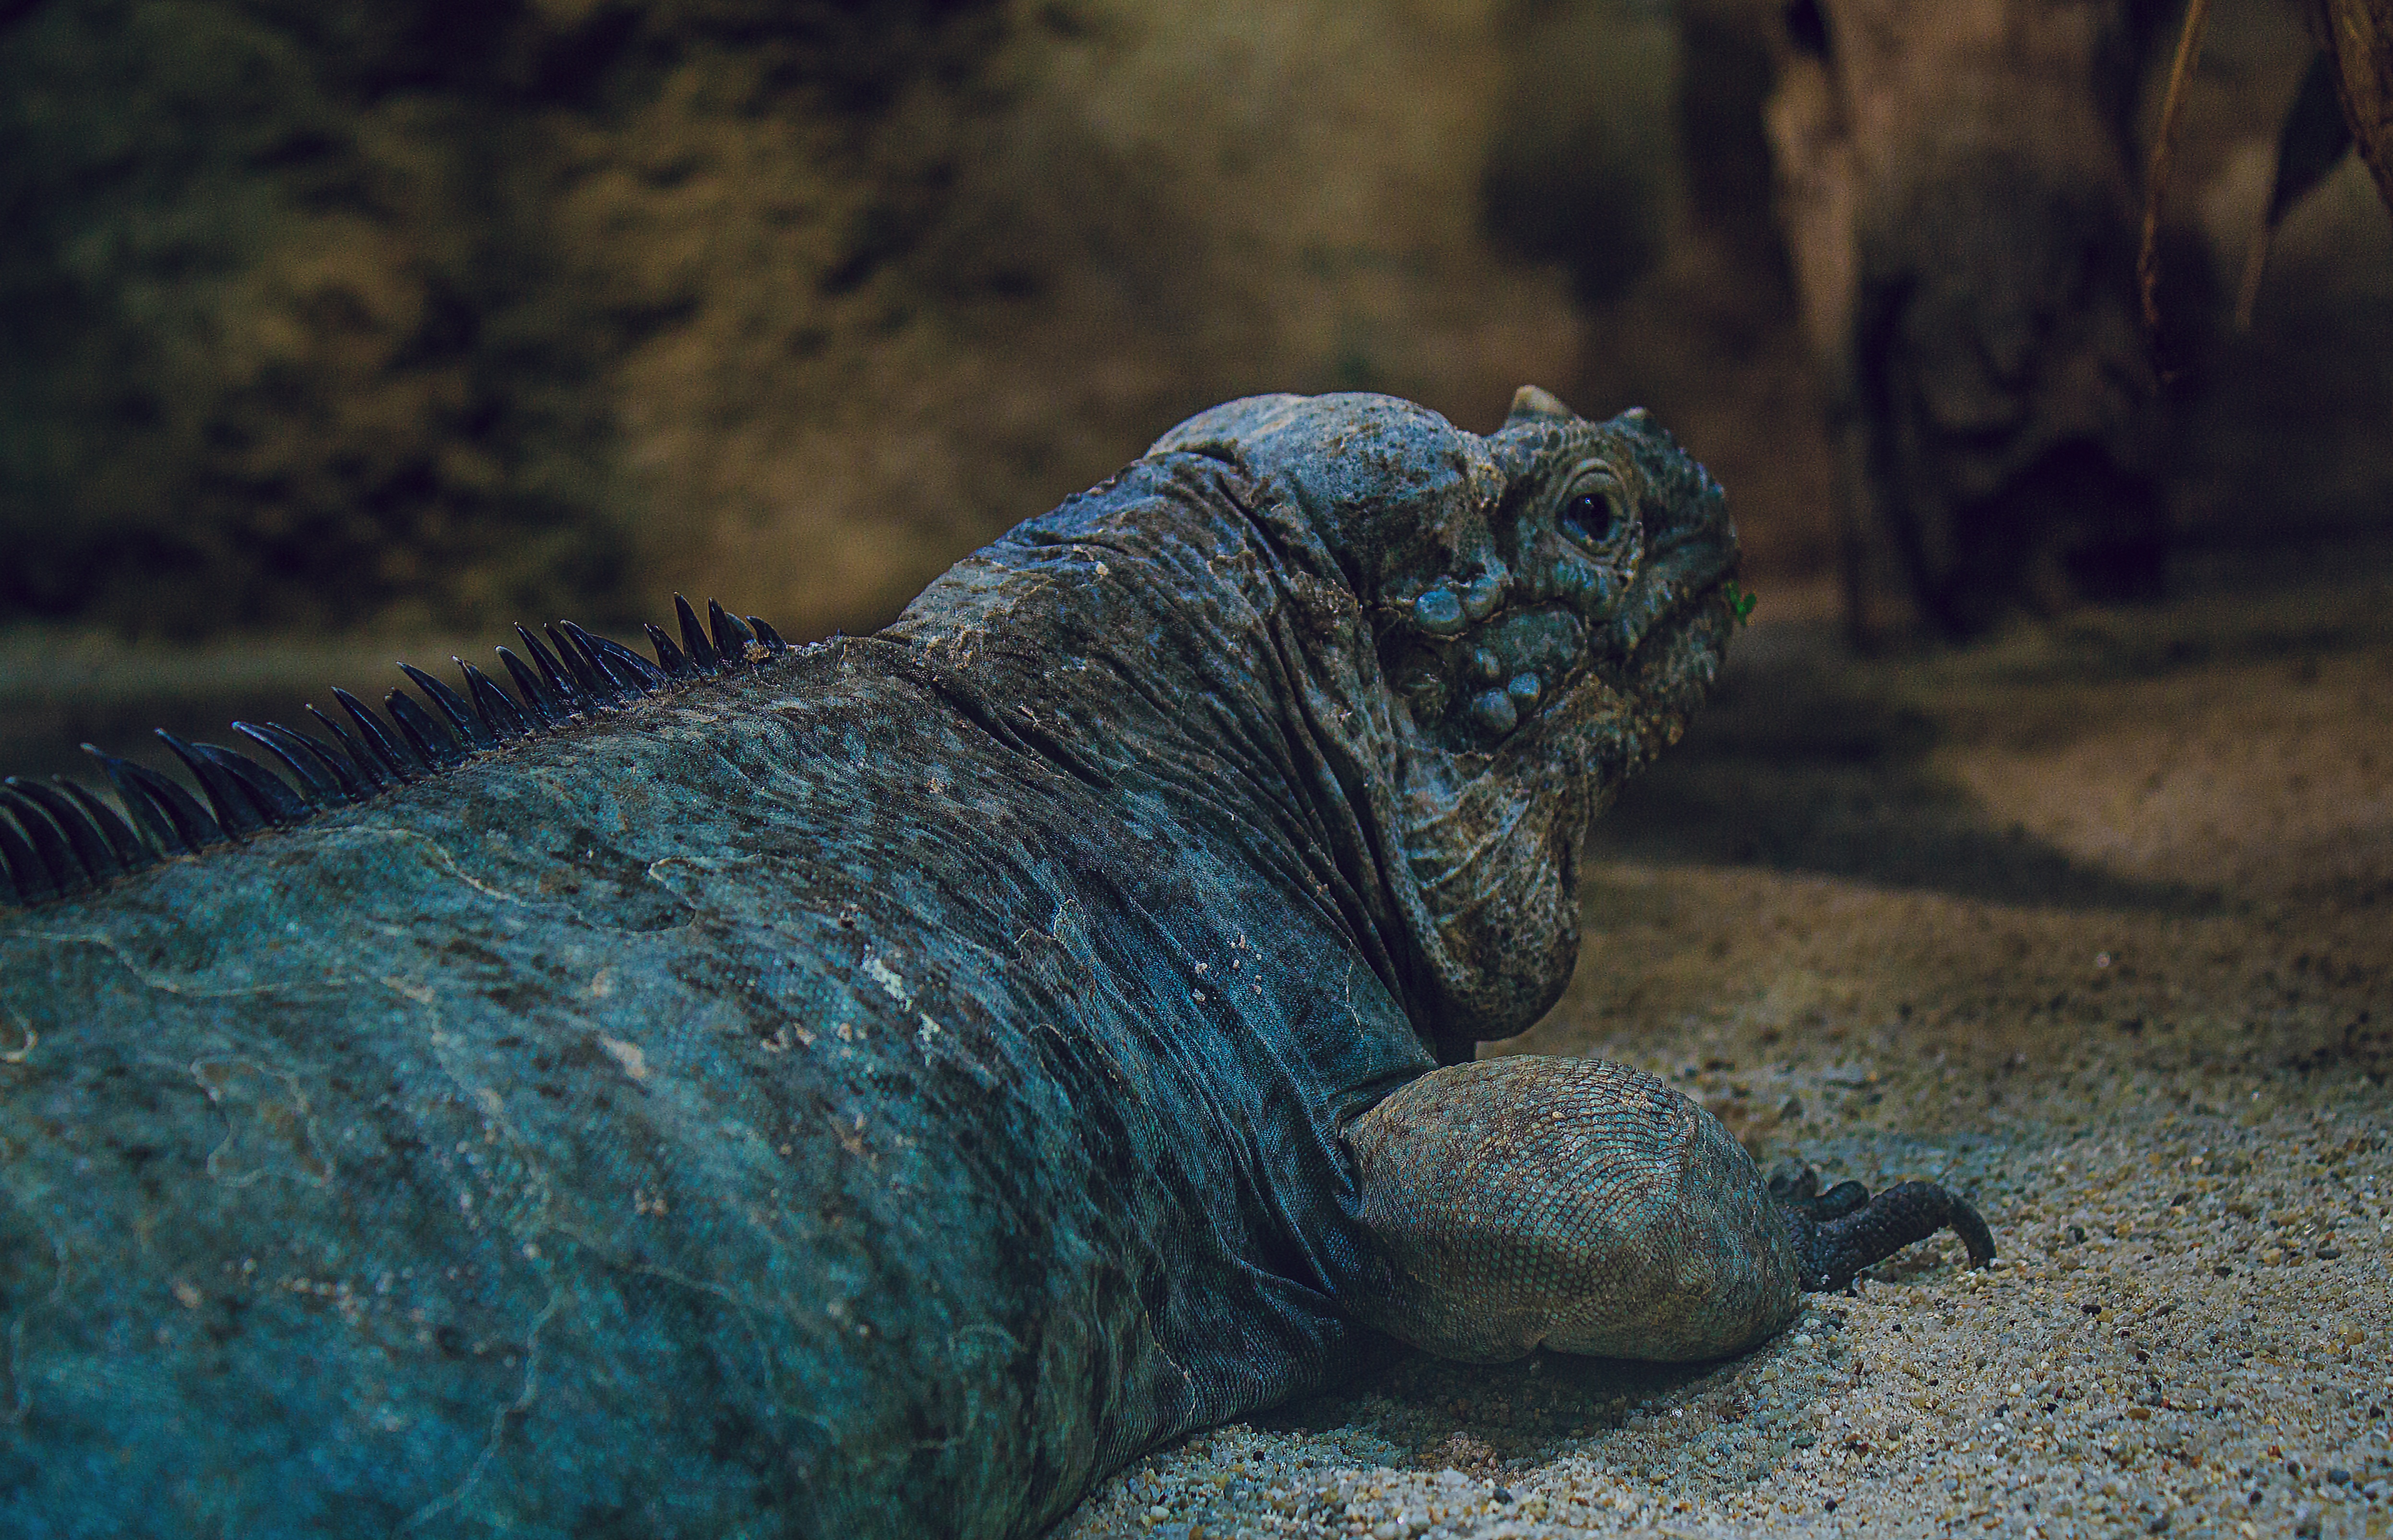
nature, animal, wildlife, zoo, color, macro, blue, reptile, scale, close, iguana, fauna, background, creature, exotic, scaly, wildlife photography, rhinoceros iguana, komodo dragon, marine biology